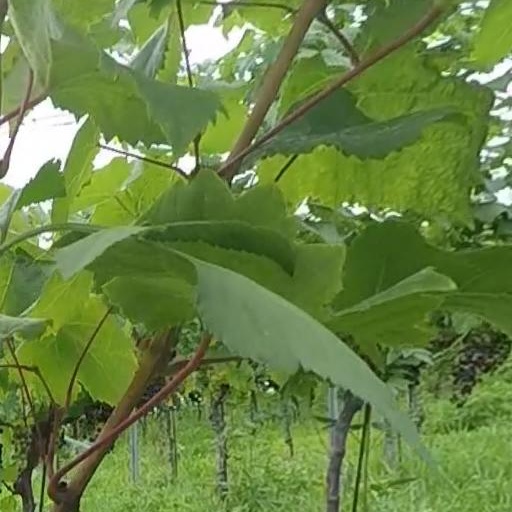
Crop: grape